Five Wishes

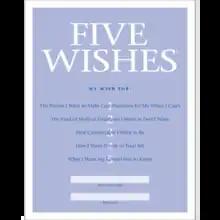
Cover of Five Wishes

Five Wishes is a United States advance directive created by the non-profit organization Aging with Dignity. It has been described as the "living will with a heart and soul".